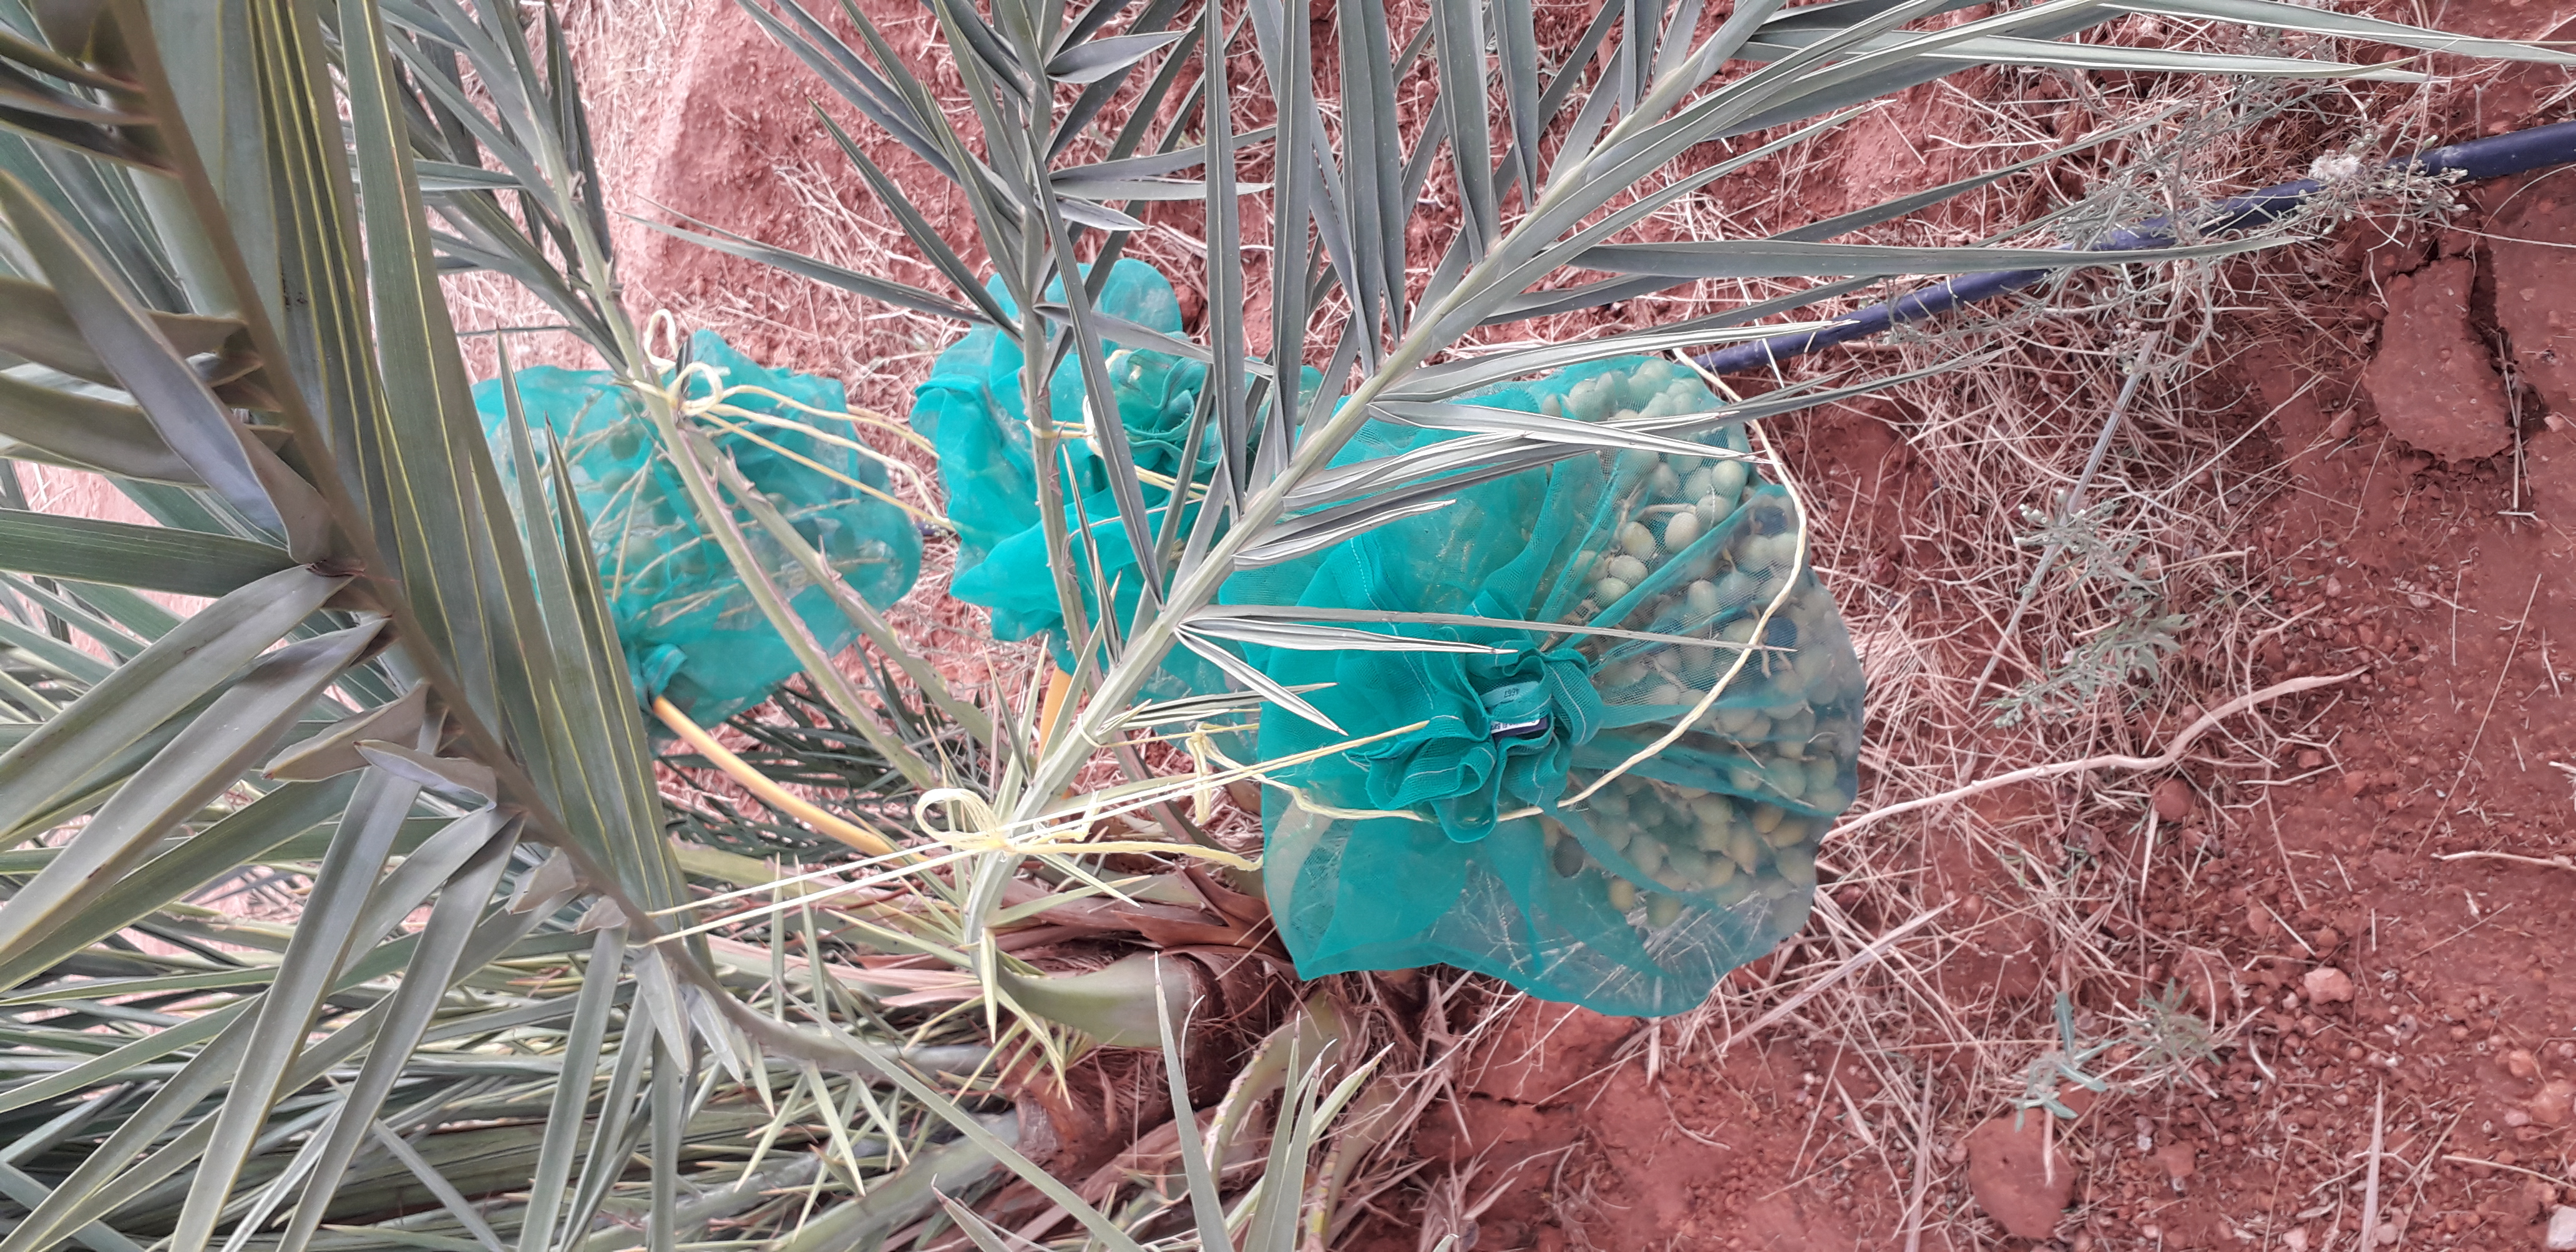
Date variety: kholt